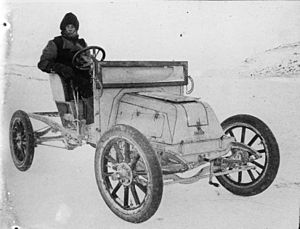
Sydpolsekspeditioner / Sydpolarforskningens anden periode / Nimrod-ekspeditionen
Ekspeditionen medbragte et automobil.
Ved Sydpolsekspeditioner forstås de ekspeditioner, der har haft Antarktis eller sydpolen samt de omgivende farvande og øer som mål.